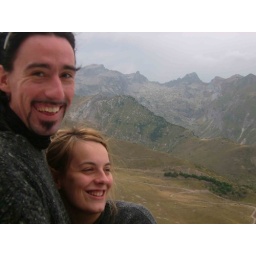
Visiting Enrico at his home near mountains